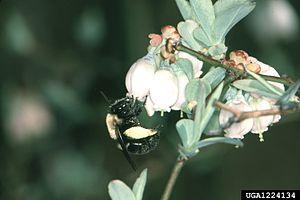
Habropoda laboriosa est une espèce d'abeilles solitaires originaire des États-Unis.
Habropoda est un genre d'insectes hyménoptères de la famille des Apidae.